Aziz Ahmad Khan

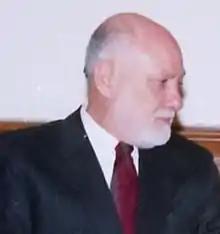
Aziz Ahmad Khan in 2003

Aziz Ahmed Khan was Pakistan's high commissioner to India from June 2003 to September 2006. His tenure as high commissioner to India was extended by Prime Minister of Pakistan, Shaukat Aziz by a year in August 2005.